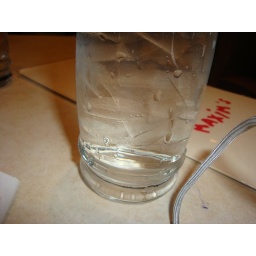
Short glass of water in a Resturant